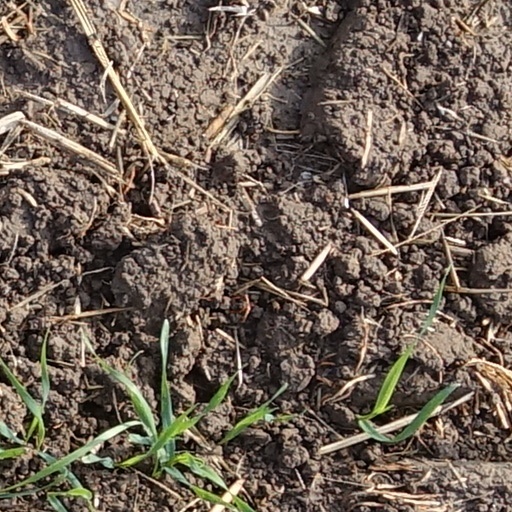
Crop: wheat